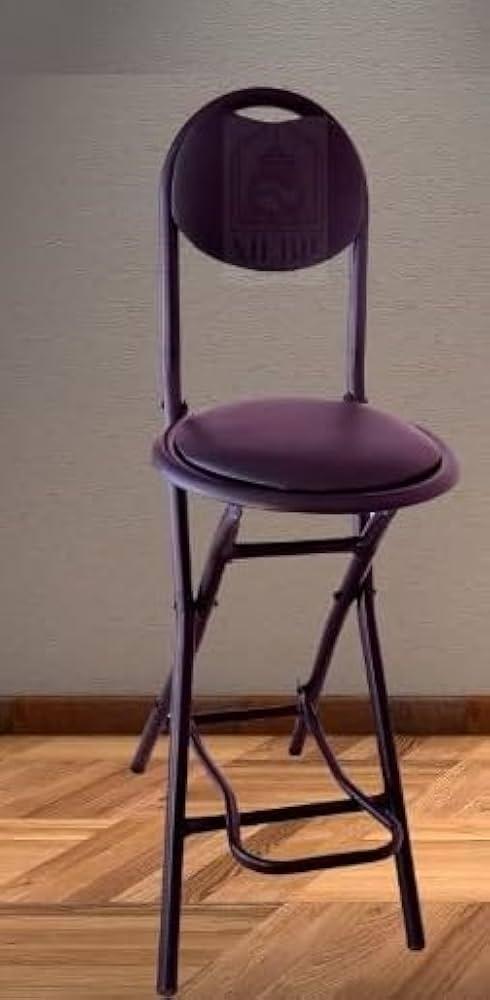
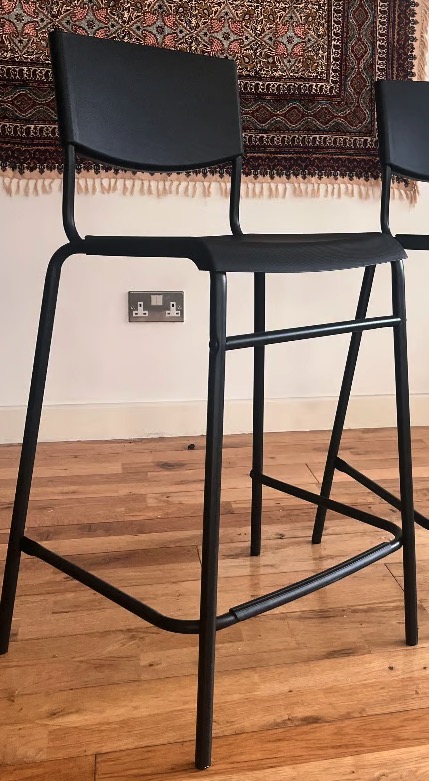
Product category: stool
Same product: no